Hooded Spirits

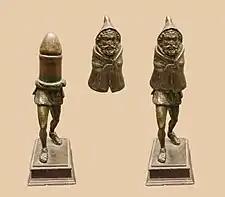
Gallo-Roman bronze statuette of a Genius cucullatus (or a Priapus?) discovered in Picardy, northern France, made in two parts, with the top section concealing a giant phallus.

The Hooded Spirits or Genii Cucullati are figures found in religious sculpture across the Romano-Celtic region from Britain to Pannonia, depicted as "cloaked scurrying figures carved in an almost abstract manner". They are found with a particular concentration in the Rhineland (Hutton). In Britain they tend to be found in a triple deity form, which seems to be specific to the British representations.